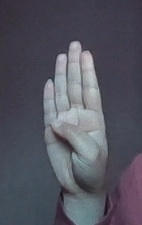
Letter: kaaf